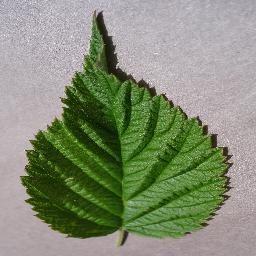
Label: Raspberry___healthy